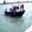
Label: ship